Acraea ranavalona

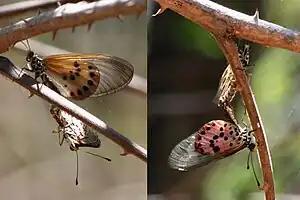
"Acraea ranavalona" butterflies mating, Anjajavy Forest, Madagascar

Acraea ranavalona is a butterfly in the family Nymphalidae. It is found on Madagascar and the Comoros.